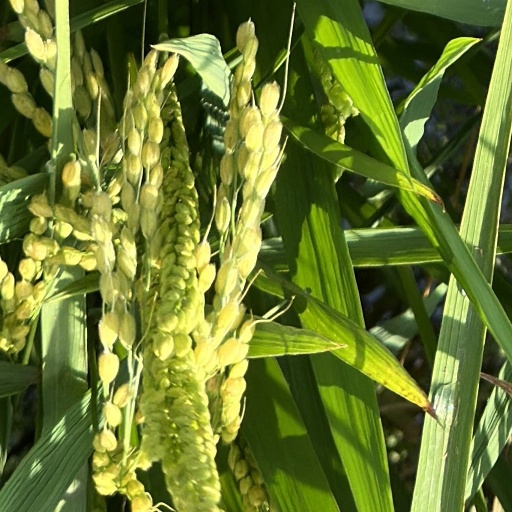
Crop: rice